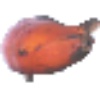
Label: red_banana